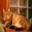
Label: cat